Sri Lankan Parliament Building

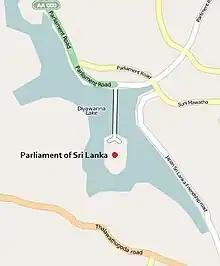
Location of the parliament building around the Diyawanna lake

On 4 July 1979, then Prime Minister Ranasinghe Premadasa obtained sanction from Parliament to construct a new Parliament Building at "Duwa", a island in the "Diyawanna Oya" (off Baddegana Road, Pita Sri Jayawardenapura-Kotte) about east of Colombo. The island was where the palace of the King Vikramabahu III's powerful Minister Nissaka Alakesvara had been situated. It had belonged to E. W. Perera prior to being vested in the state.